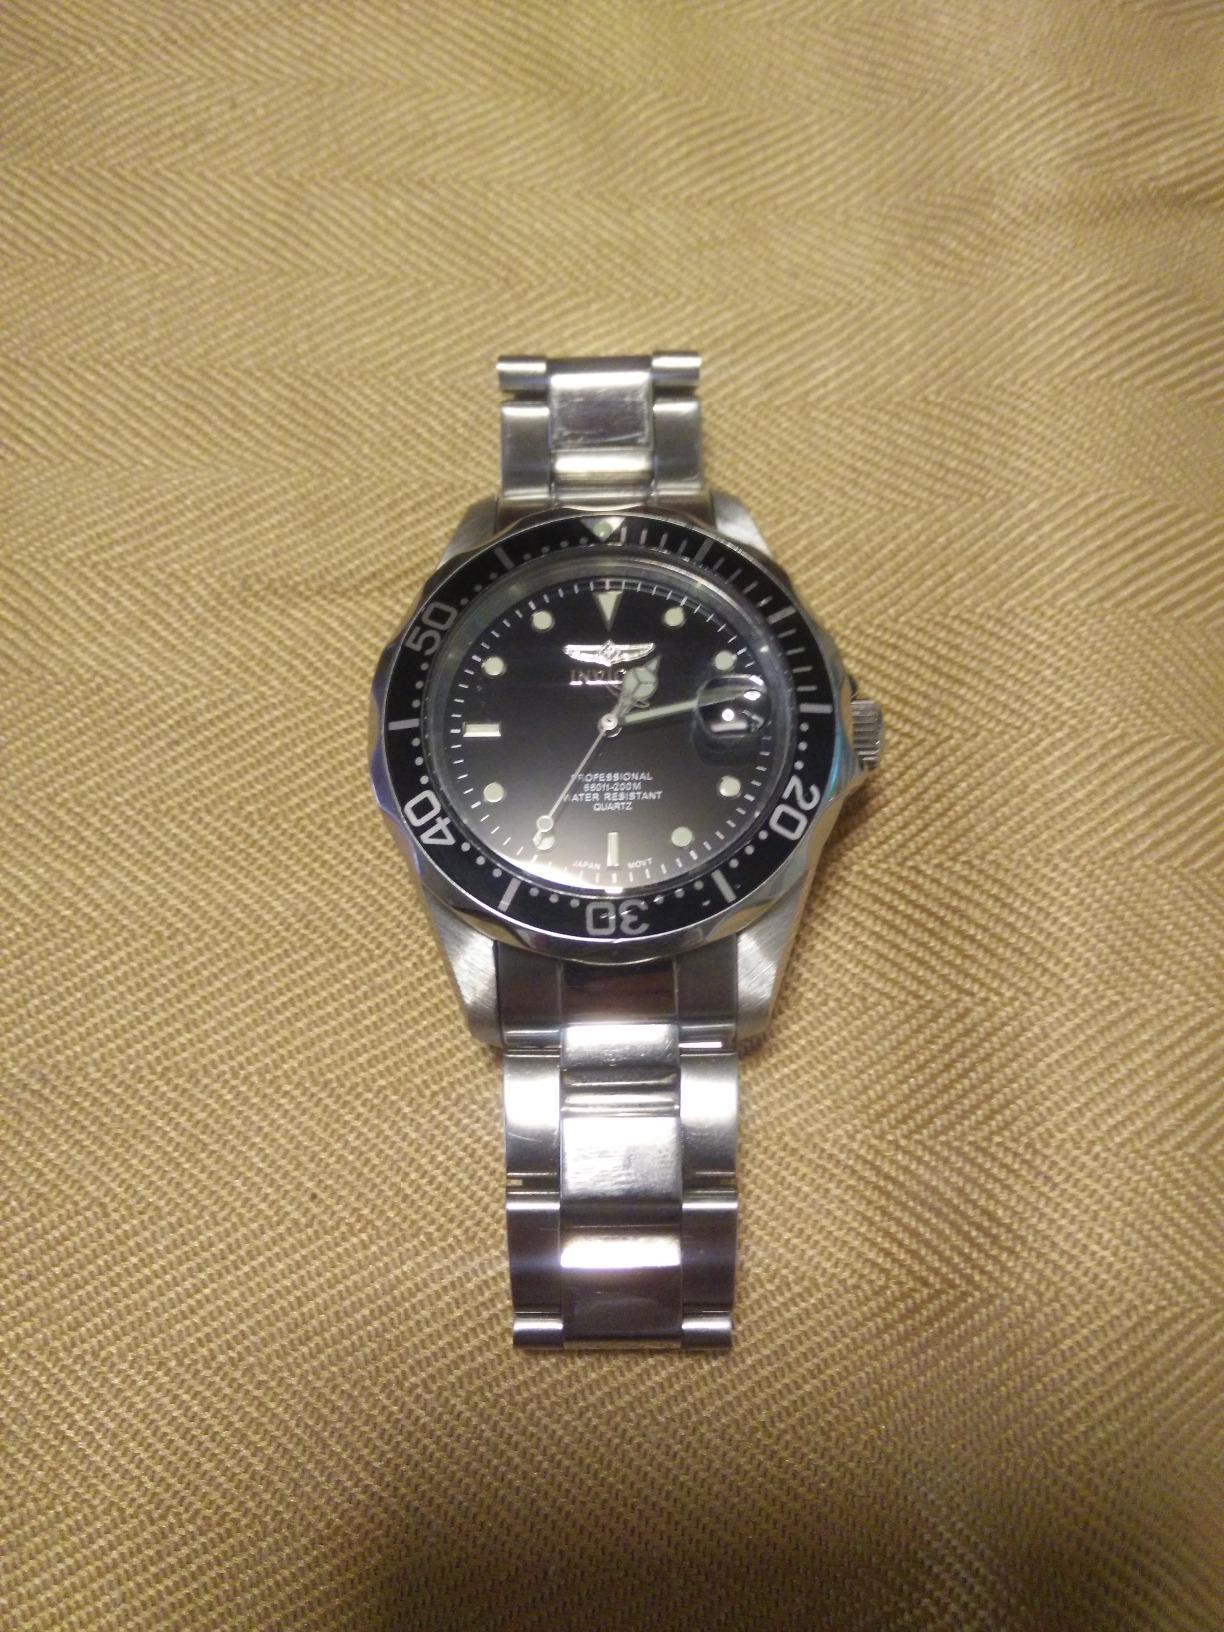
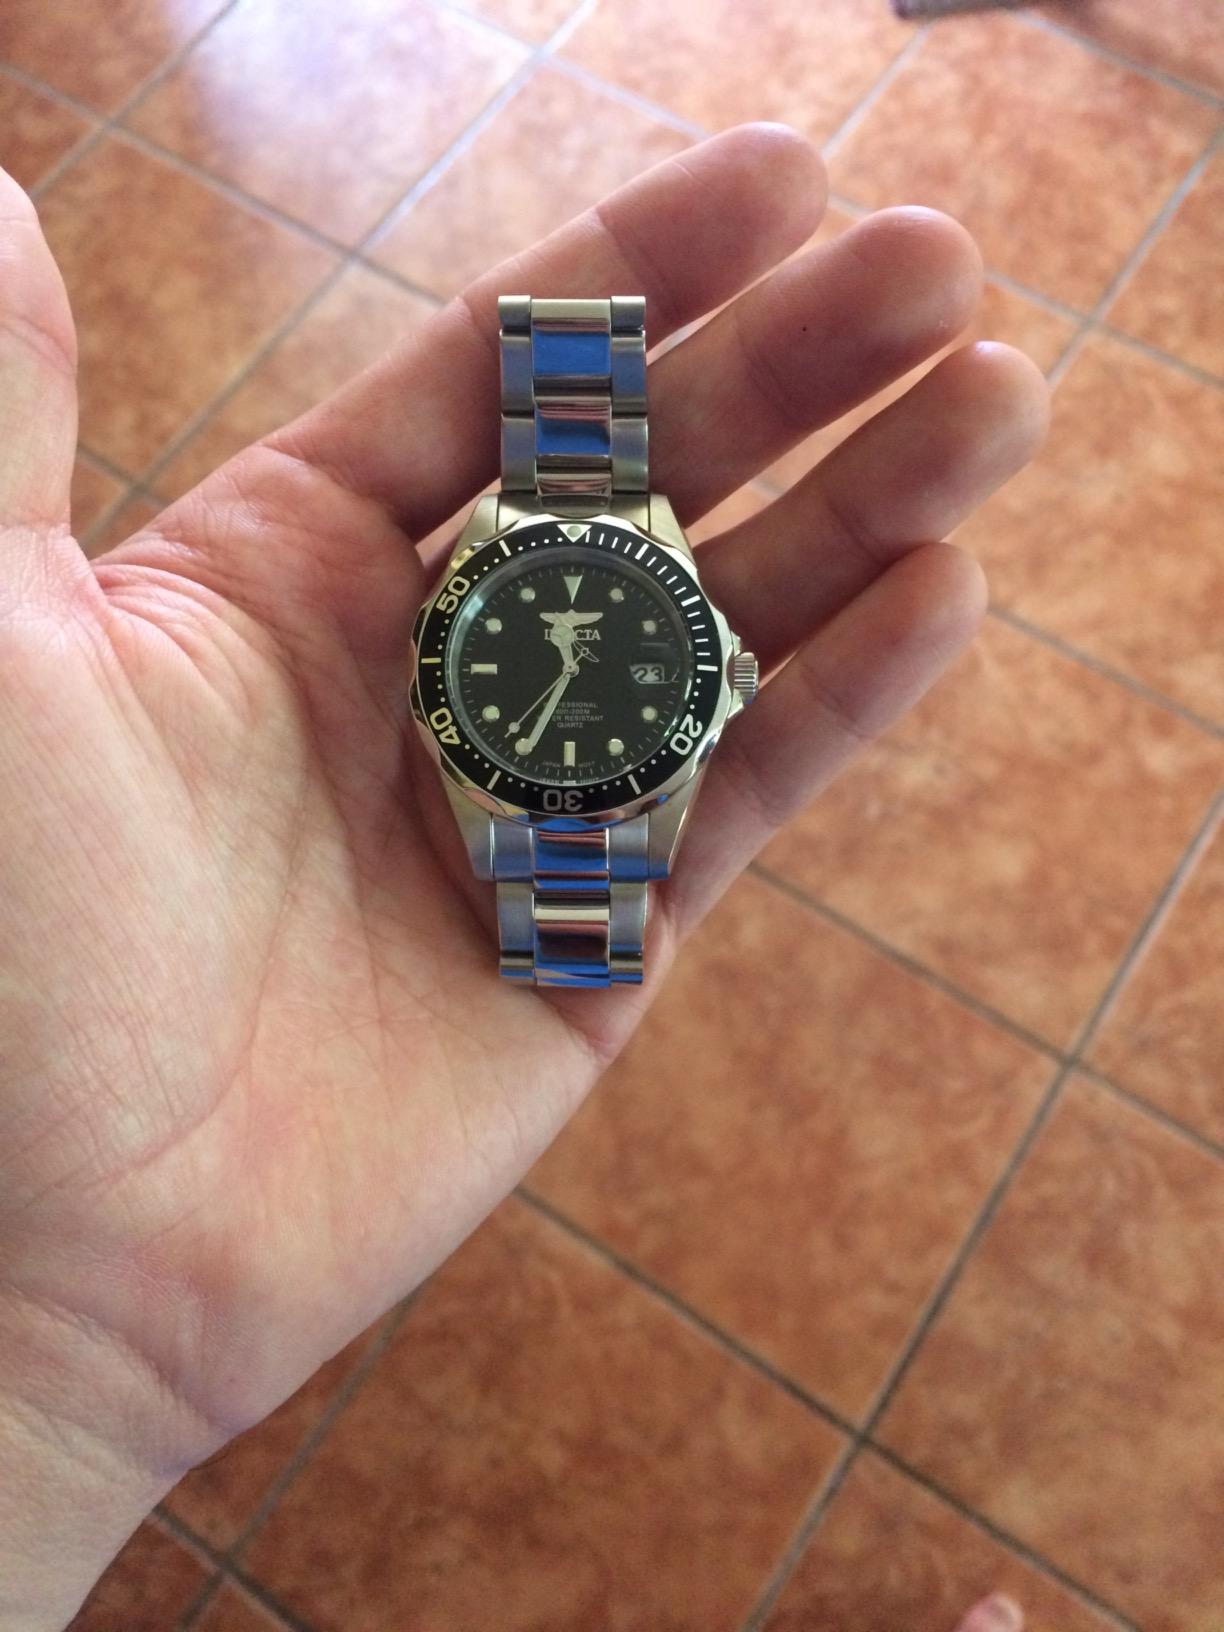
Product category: accessories_watch
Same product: yes